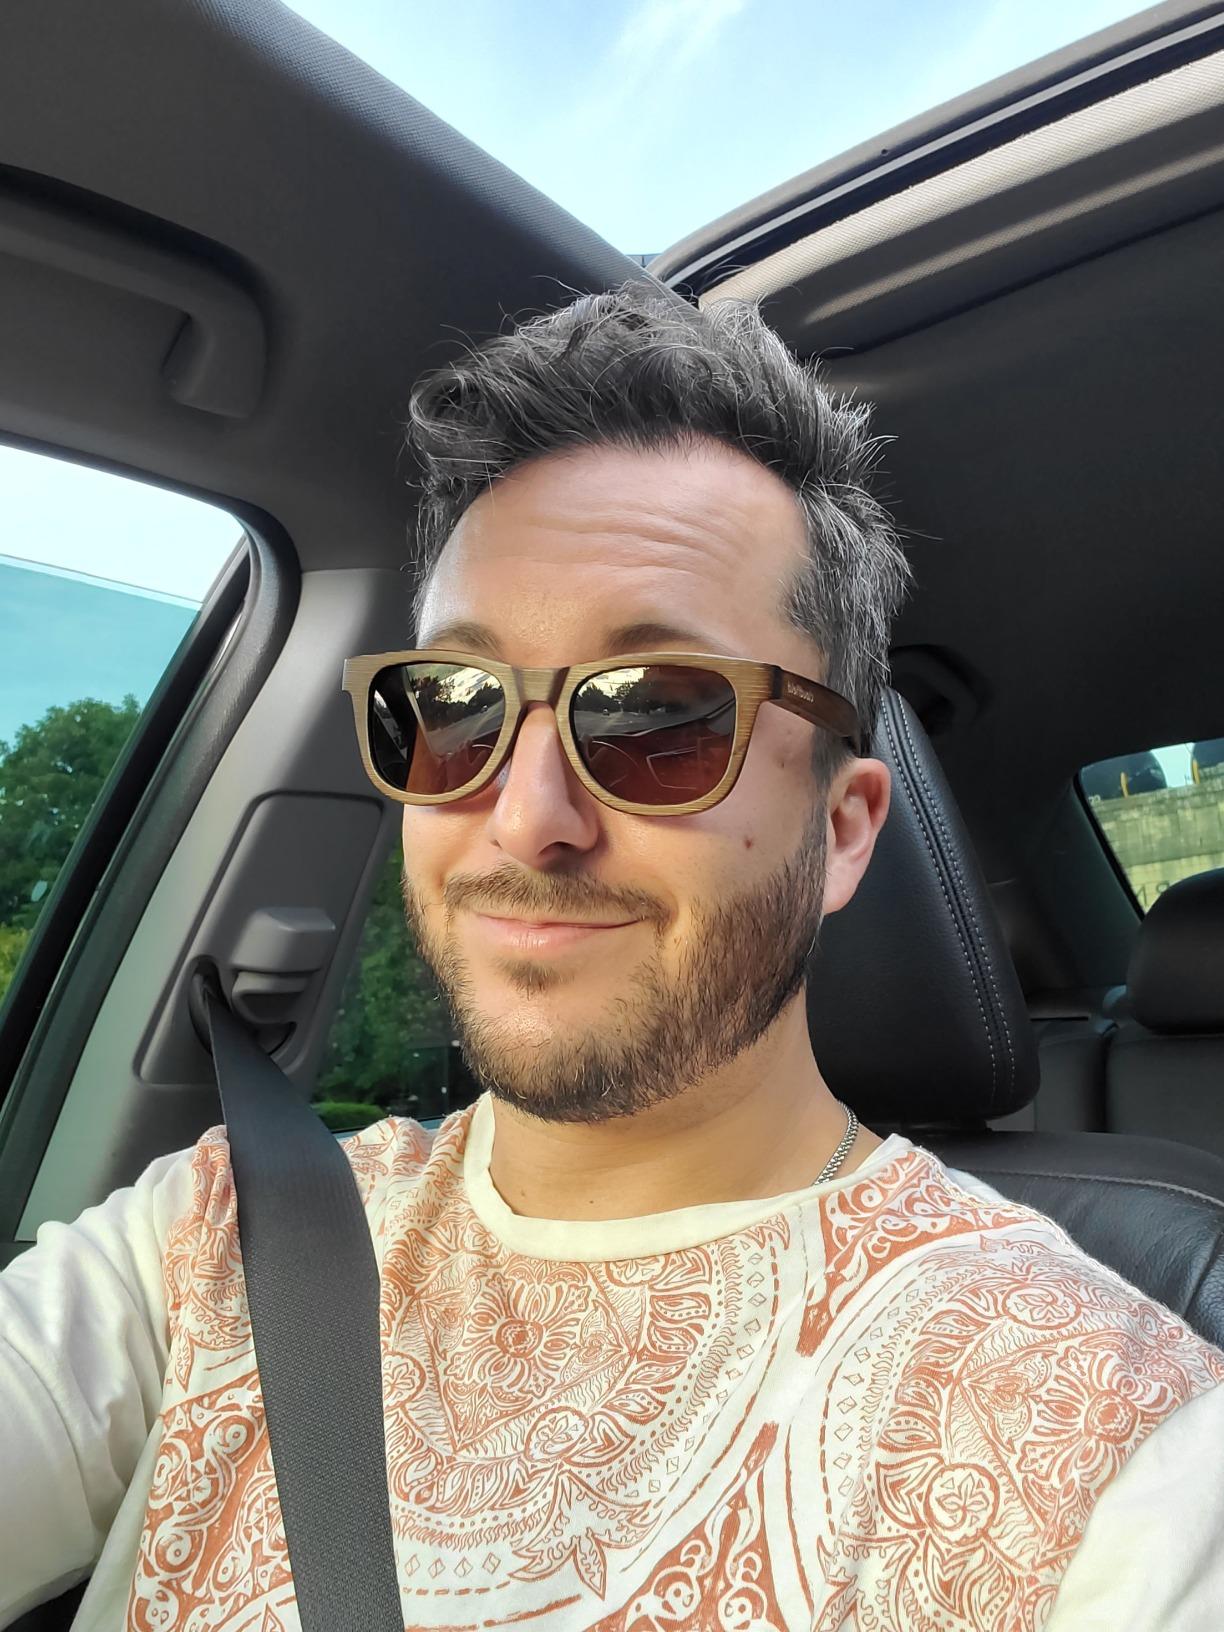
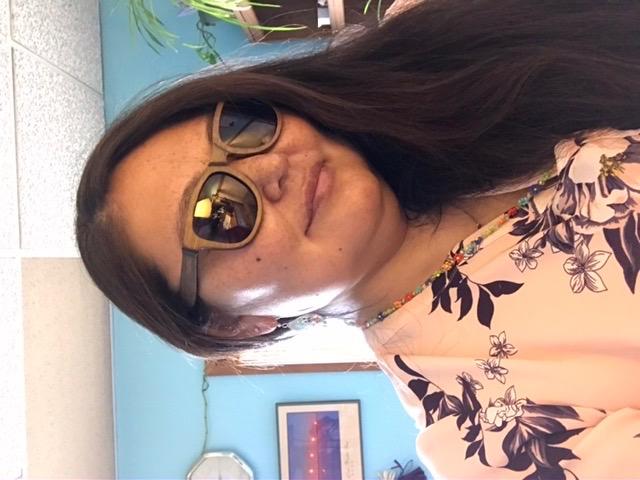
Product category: accessories_sunglasses
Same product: yes